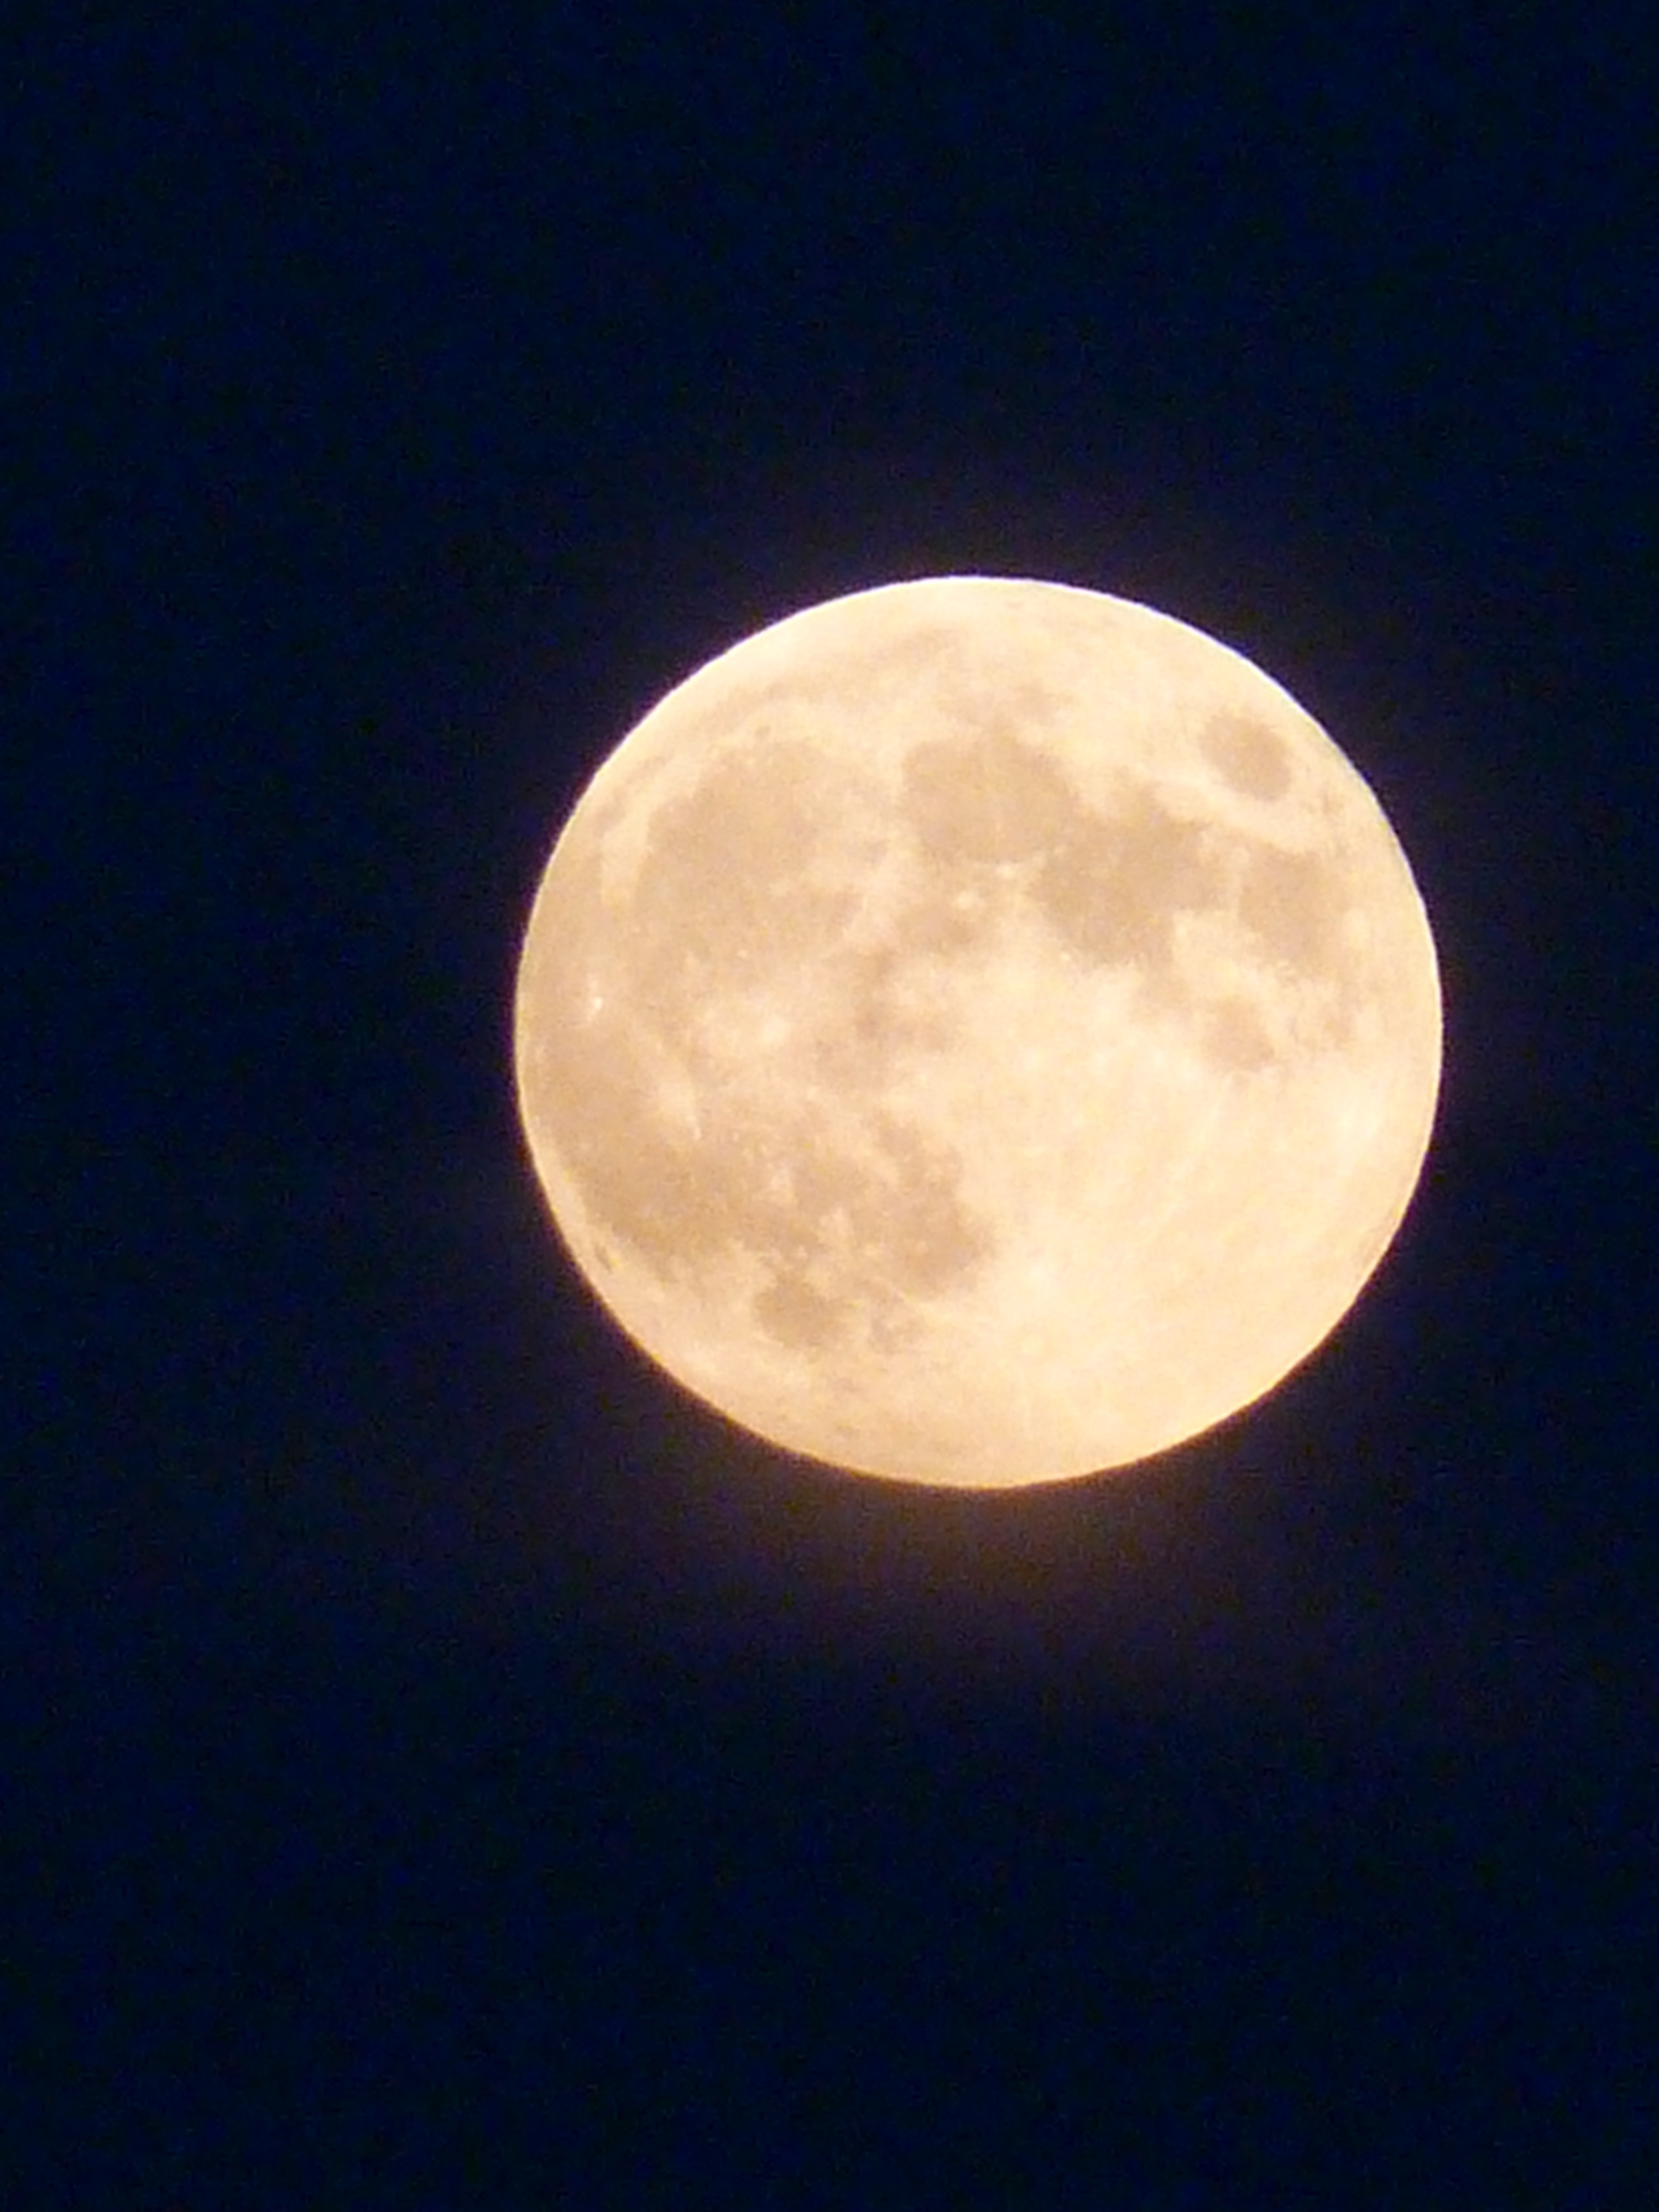
night, atmosphere, mystical, romance, moon, full moon, moonlight, circle, astronomy, astronomical object, celestial event